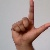
The image shows a hand gesture representing the letter 'L' in Indian Sign Language.